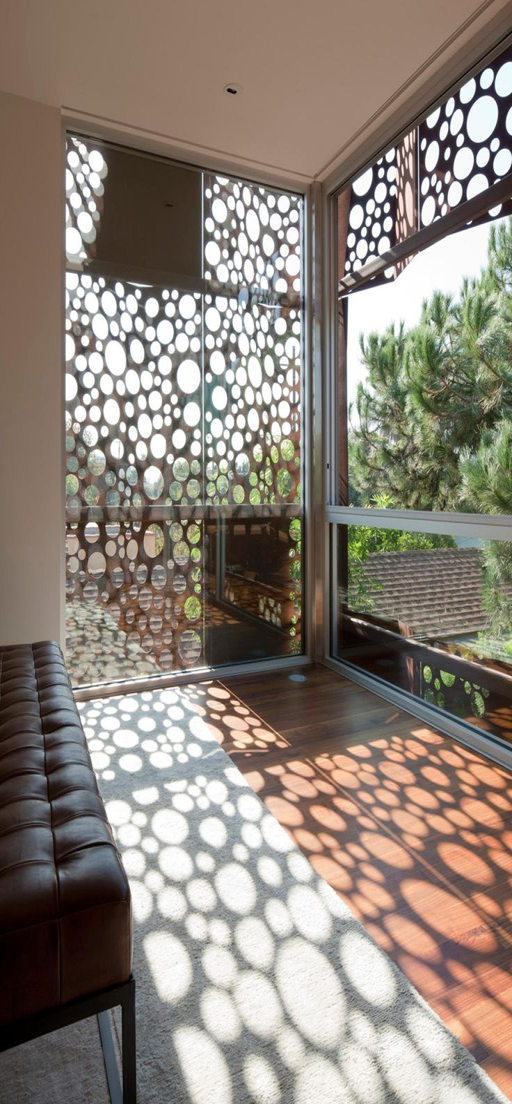
the exterior steel panels create a dappled light effect in the master bedroom as the shadows travel across the space throughout the day .